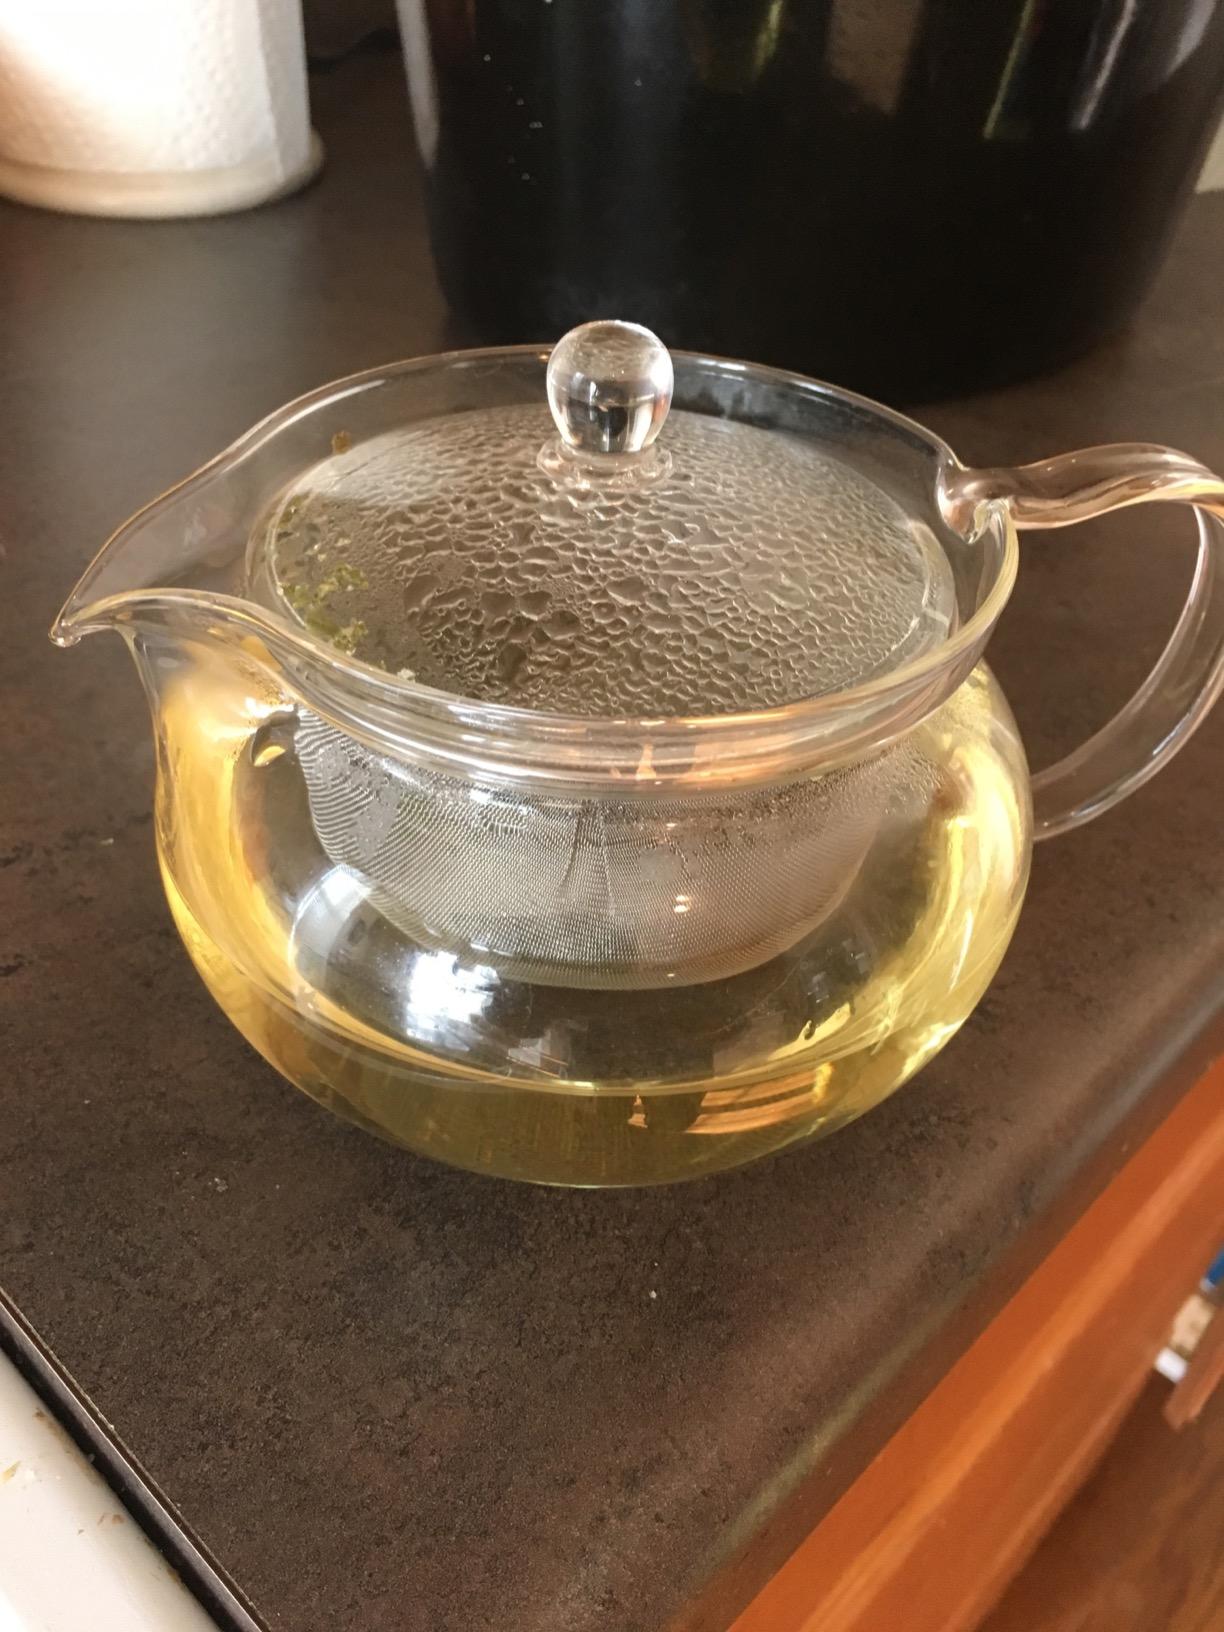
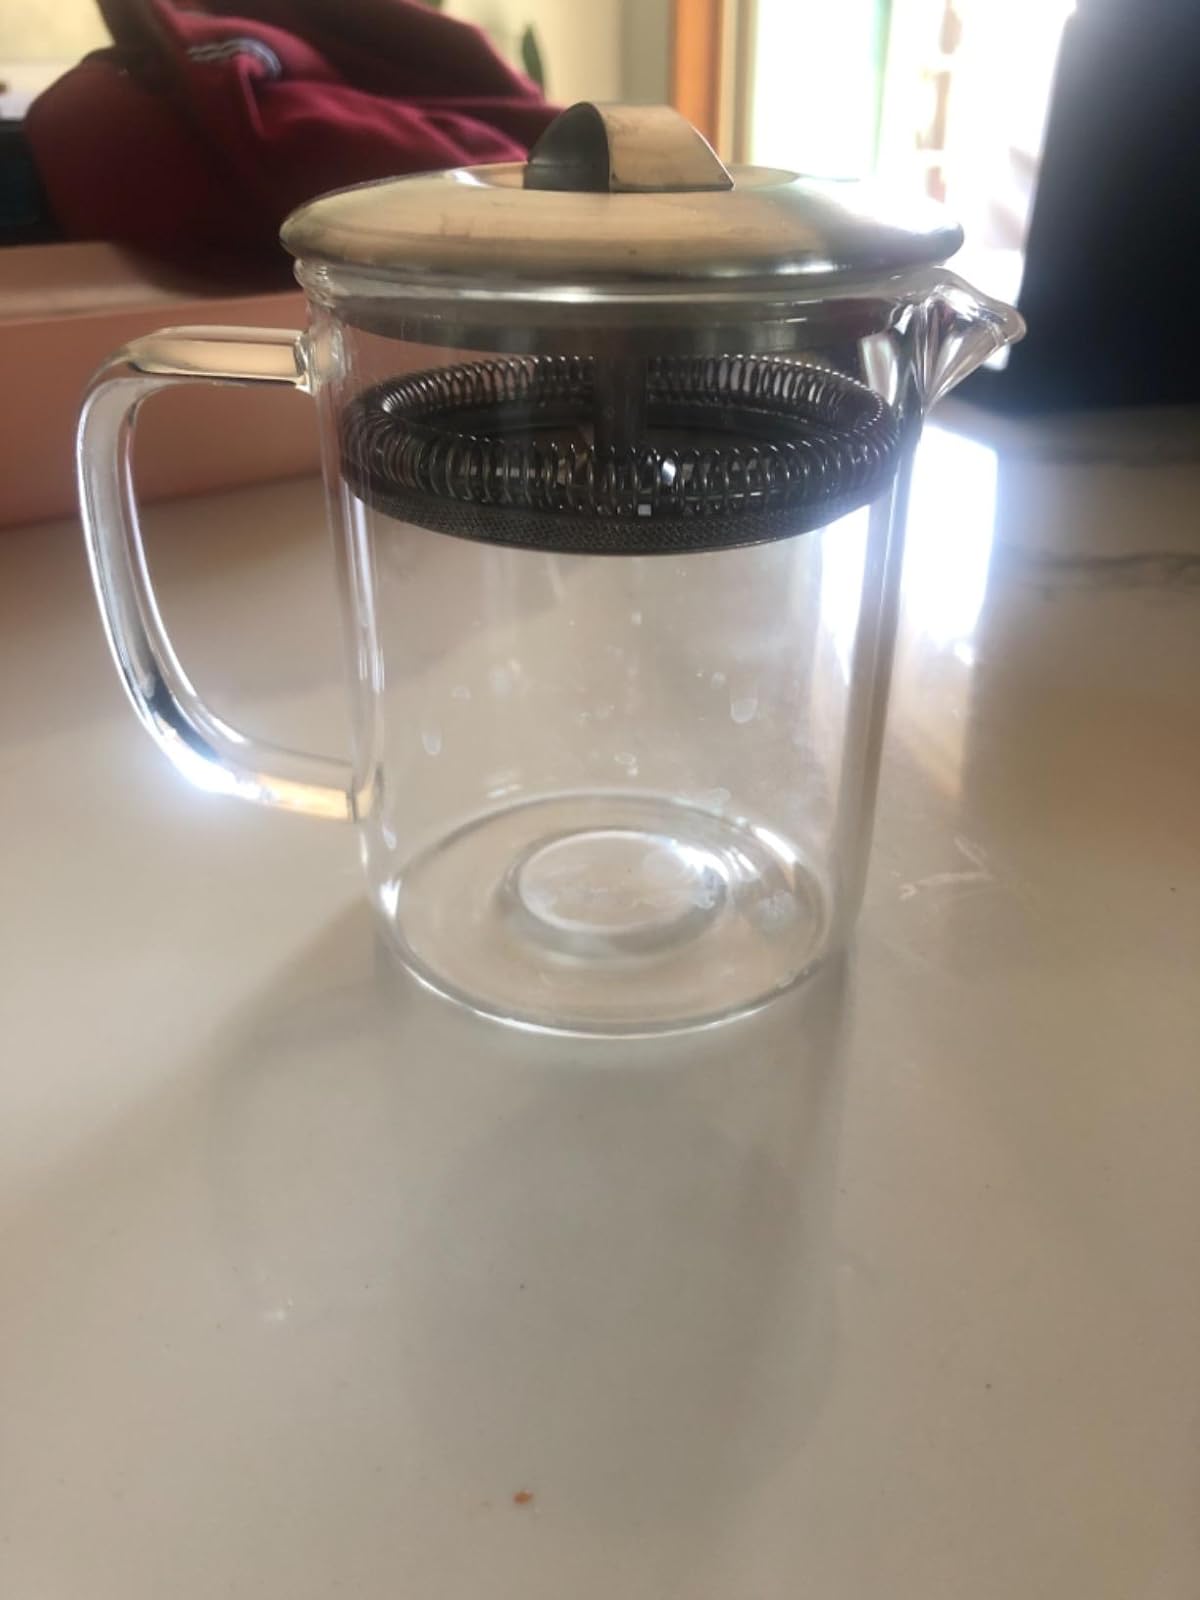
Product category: items_tea
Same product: no